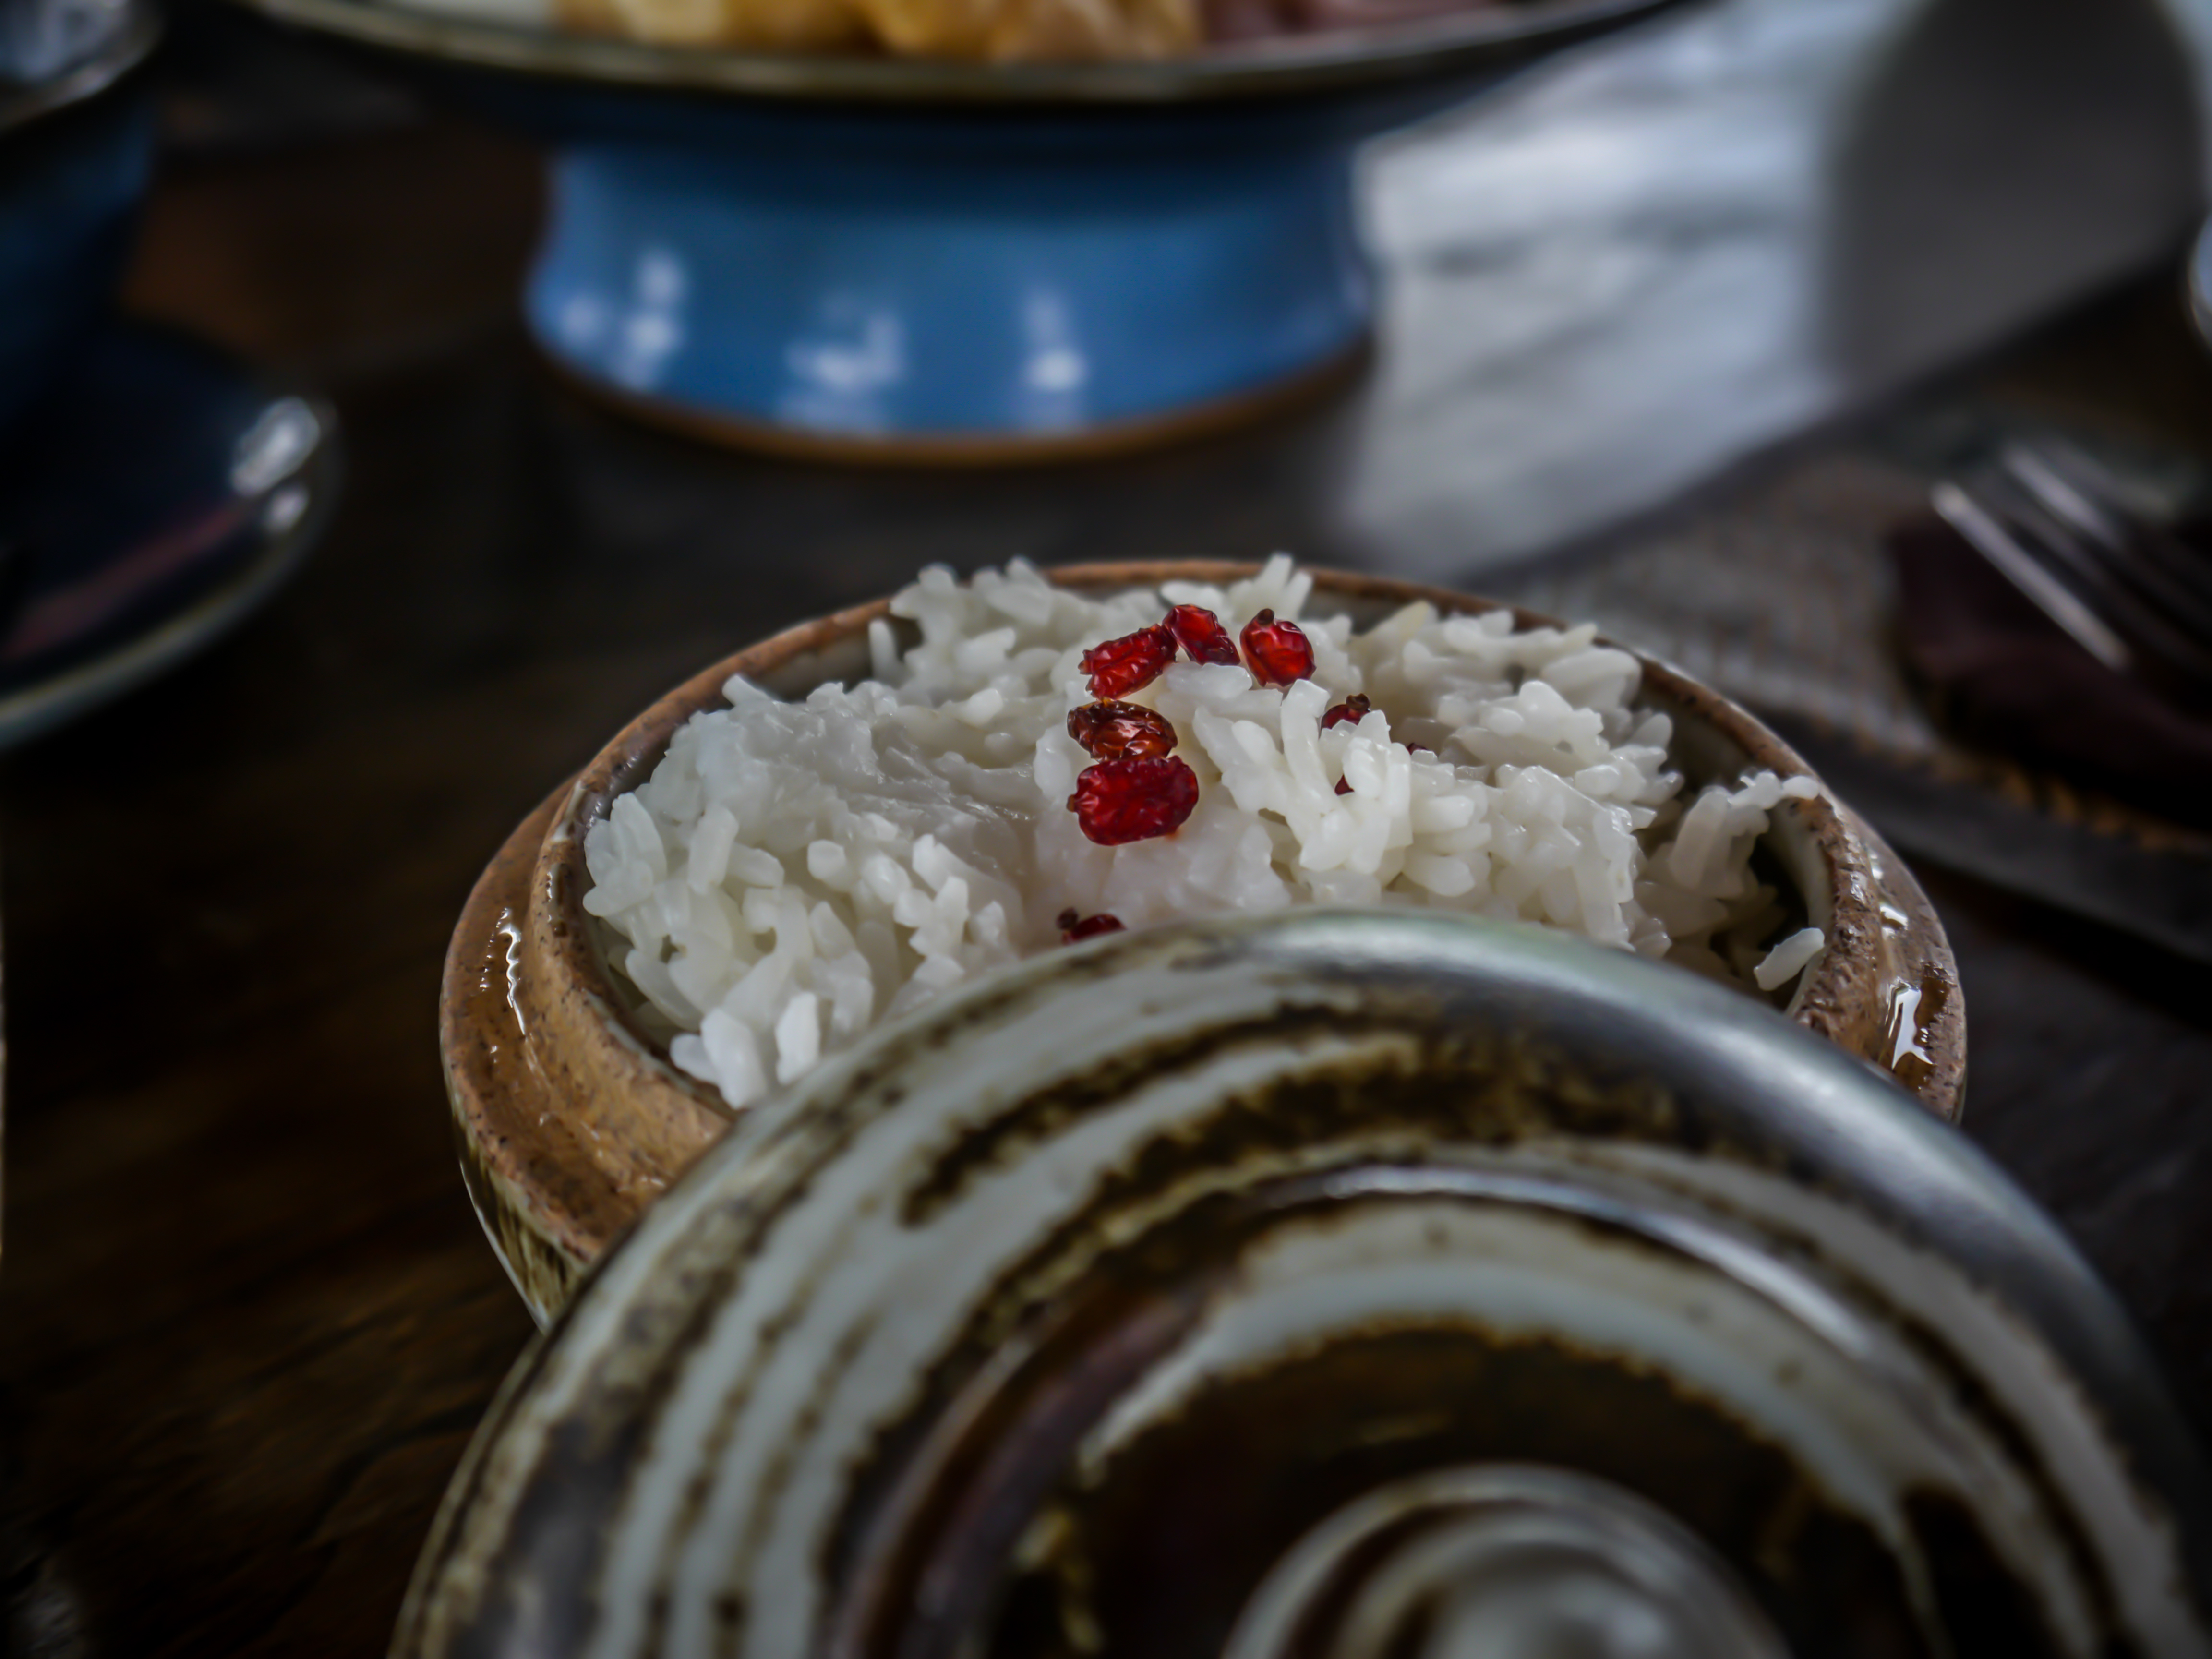
bath, bowl, chilli, closeup, cooking, cuisine, curd, delicious, dinner, dish, food, fresh, green, healthy, hot, indian, ingredients, lemon, lunch, masala, meal, onion, plate, pulao, pulav, rice, south, spices, spicy, tasty, terracotta, traditional, veg, vegetable, yellow, ingredient, dessert, whipped cream, chocolate, sweetness, recipe, cream, baked goods, produce, baking, comfort food